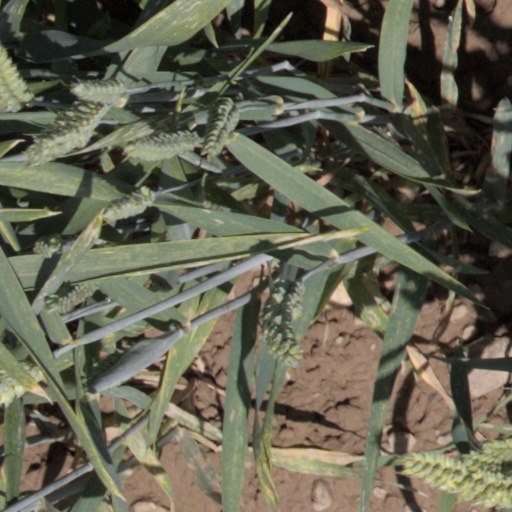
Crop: wheat